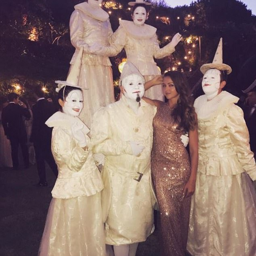
guests partied into the small hours , accompanied by performers in elaborate costumes